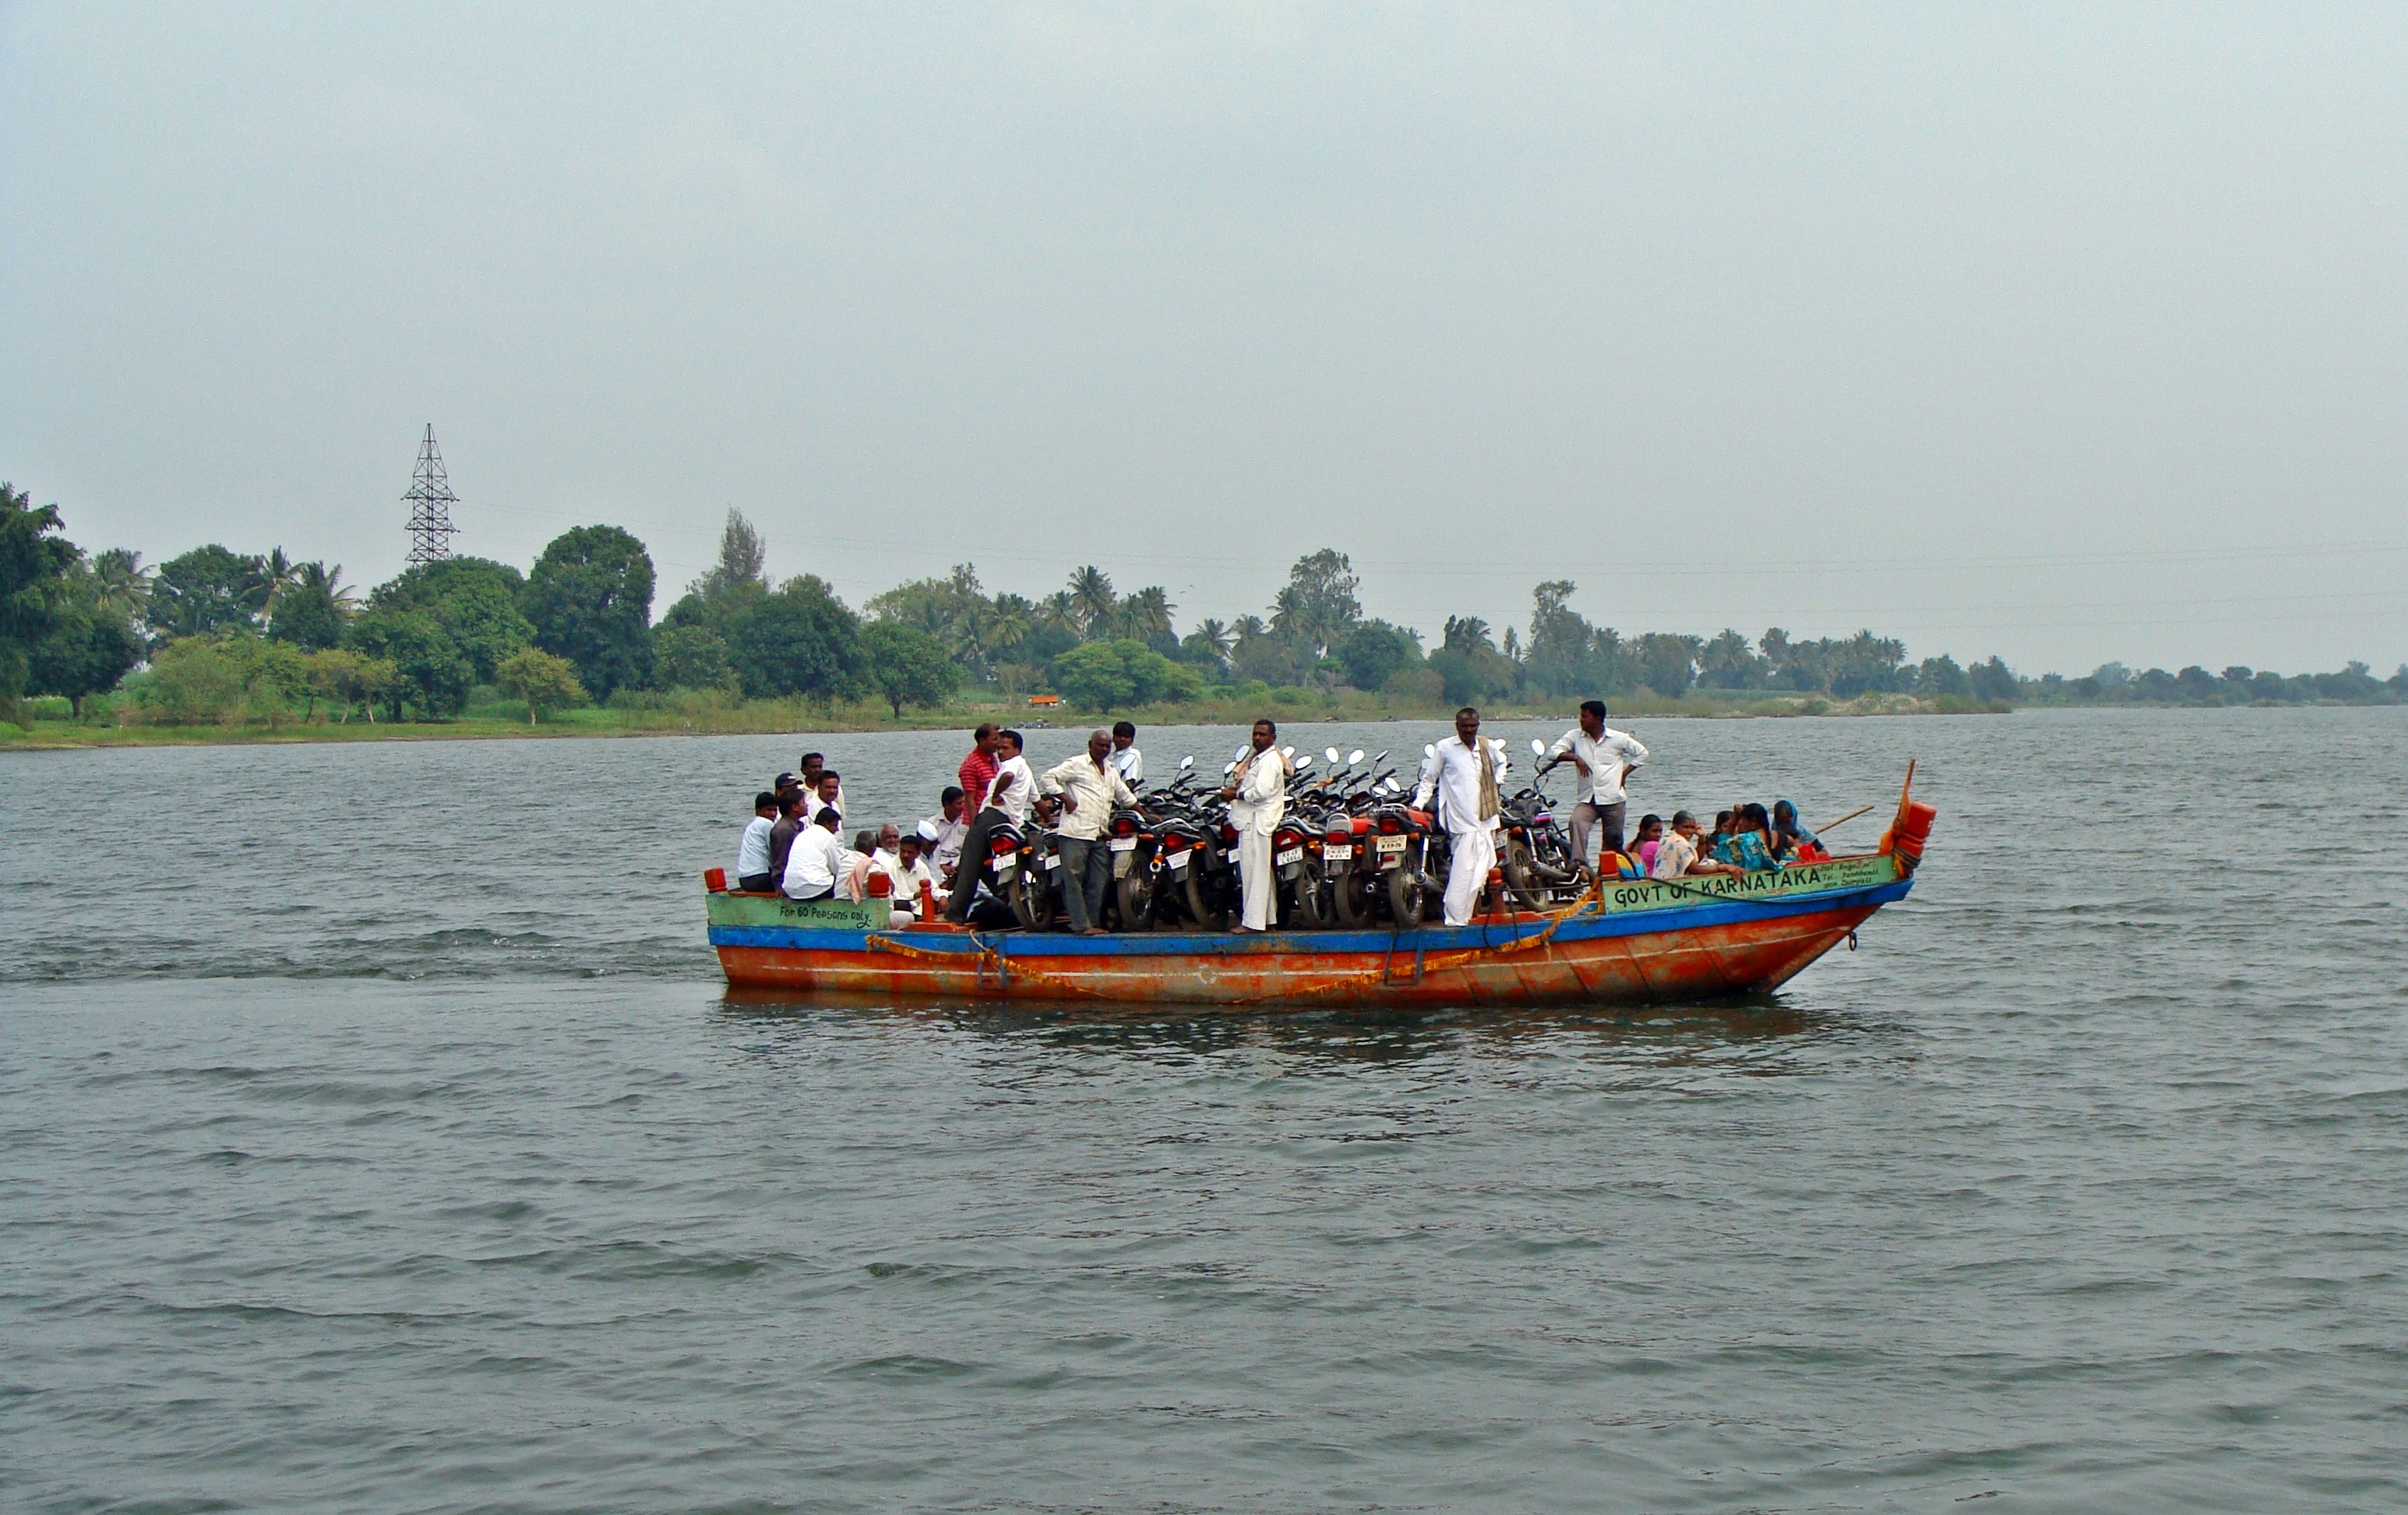
sea, boat, river, vehicle, island, sports, boating, india, watercraft, rowing, raft, karnataka, water sport, watercraft rowing, krishna river, bagalkot